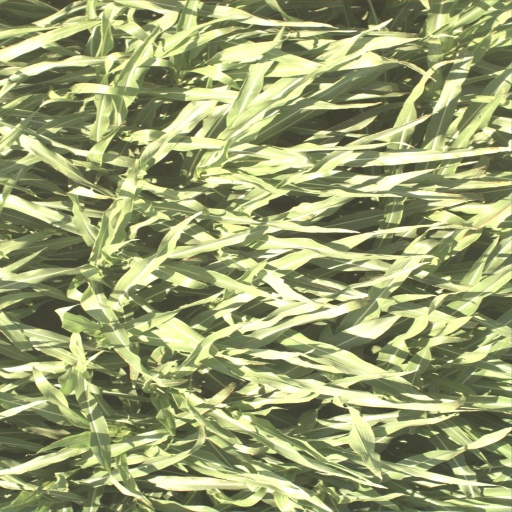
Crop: sorghum